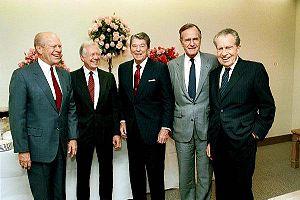
Présidents américains Gerald Ford, Jimmy Carter, Ronald Reagan, George H. W. Bush et Richard Nixon à la bibliothèque Ronald Reagan Presidential Library.